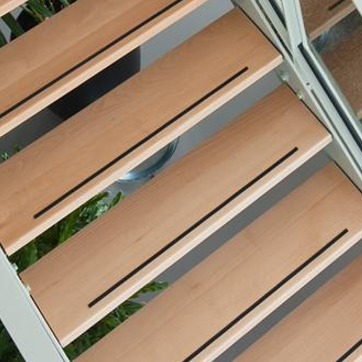
Material: wood